Battle of Diu

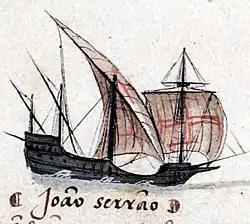
Before the heavy galleon, the Portuguese square-rigged caravel was the first fully rigged dedicated warship. It performed mainly as a heavy escort.

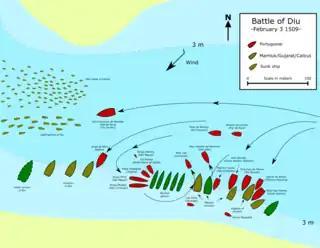
Battle of Diu. Part of the Portuguese forces boarded the Muslim ships while the "Flor do Mar" prevented the Muslim oar ships from sallying out.

On 2 February 1509, the Portuguese sighted Diu from atop the crow's nests. As they approached, Malik Ayyaz withdrew from the city, leaving overall command to Hussain. He ordered the oar ships to sally out and harass the Portuguese fleet before they had time to recover from the journey, but they did not pass beyond the range of the fortress's cannon. As night fell the Muslim fleet retreated into the channel, while the viceroy summoned all his captains to decide on the course of action.